Laura Nyro

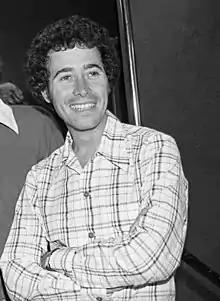
David Geffen (pictured 1973) became Nyro's manager and arranged a contract with Columbia Records.

Soon afterwards, David Geffen approached Mogull about taking over as Nyro's agent. Nyro successfully sued to void her management and recording contracts on the grounds that she had entered into them while still a minor. Geffen became her manager, and the two established a publishing company, Tuna Fish Music, under which the proceeds from her future compositions would be divided equally between them. Geffen also arranged Nyro's new recording contract with Clive Davis at Columbia Records, and purchased the publishing rights to her early compositions. In his memoir "Clive: Inside the Record Business", Davis recalled Nyro's audition for him: She had invited him to her New York apartment, turned off every light except that of a television set next to her piano, and played him the material that would become "Eli and the Thirteenth Confession". Around this time, she considered becoming lead singer for Blood, Sweat & Tears after the departure of founder Al Kooper, but was dissuaded by Geffen. Blood, Sweat & Tears went on to have a hit with a cover of Nyro's "And When I Die".